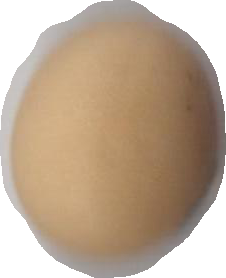
Variety: Anjasmoro